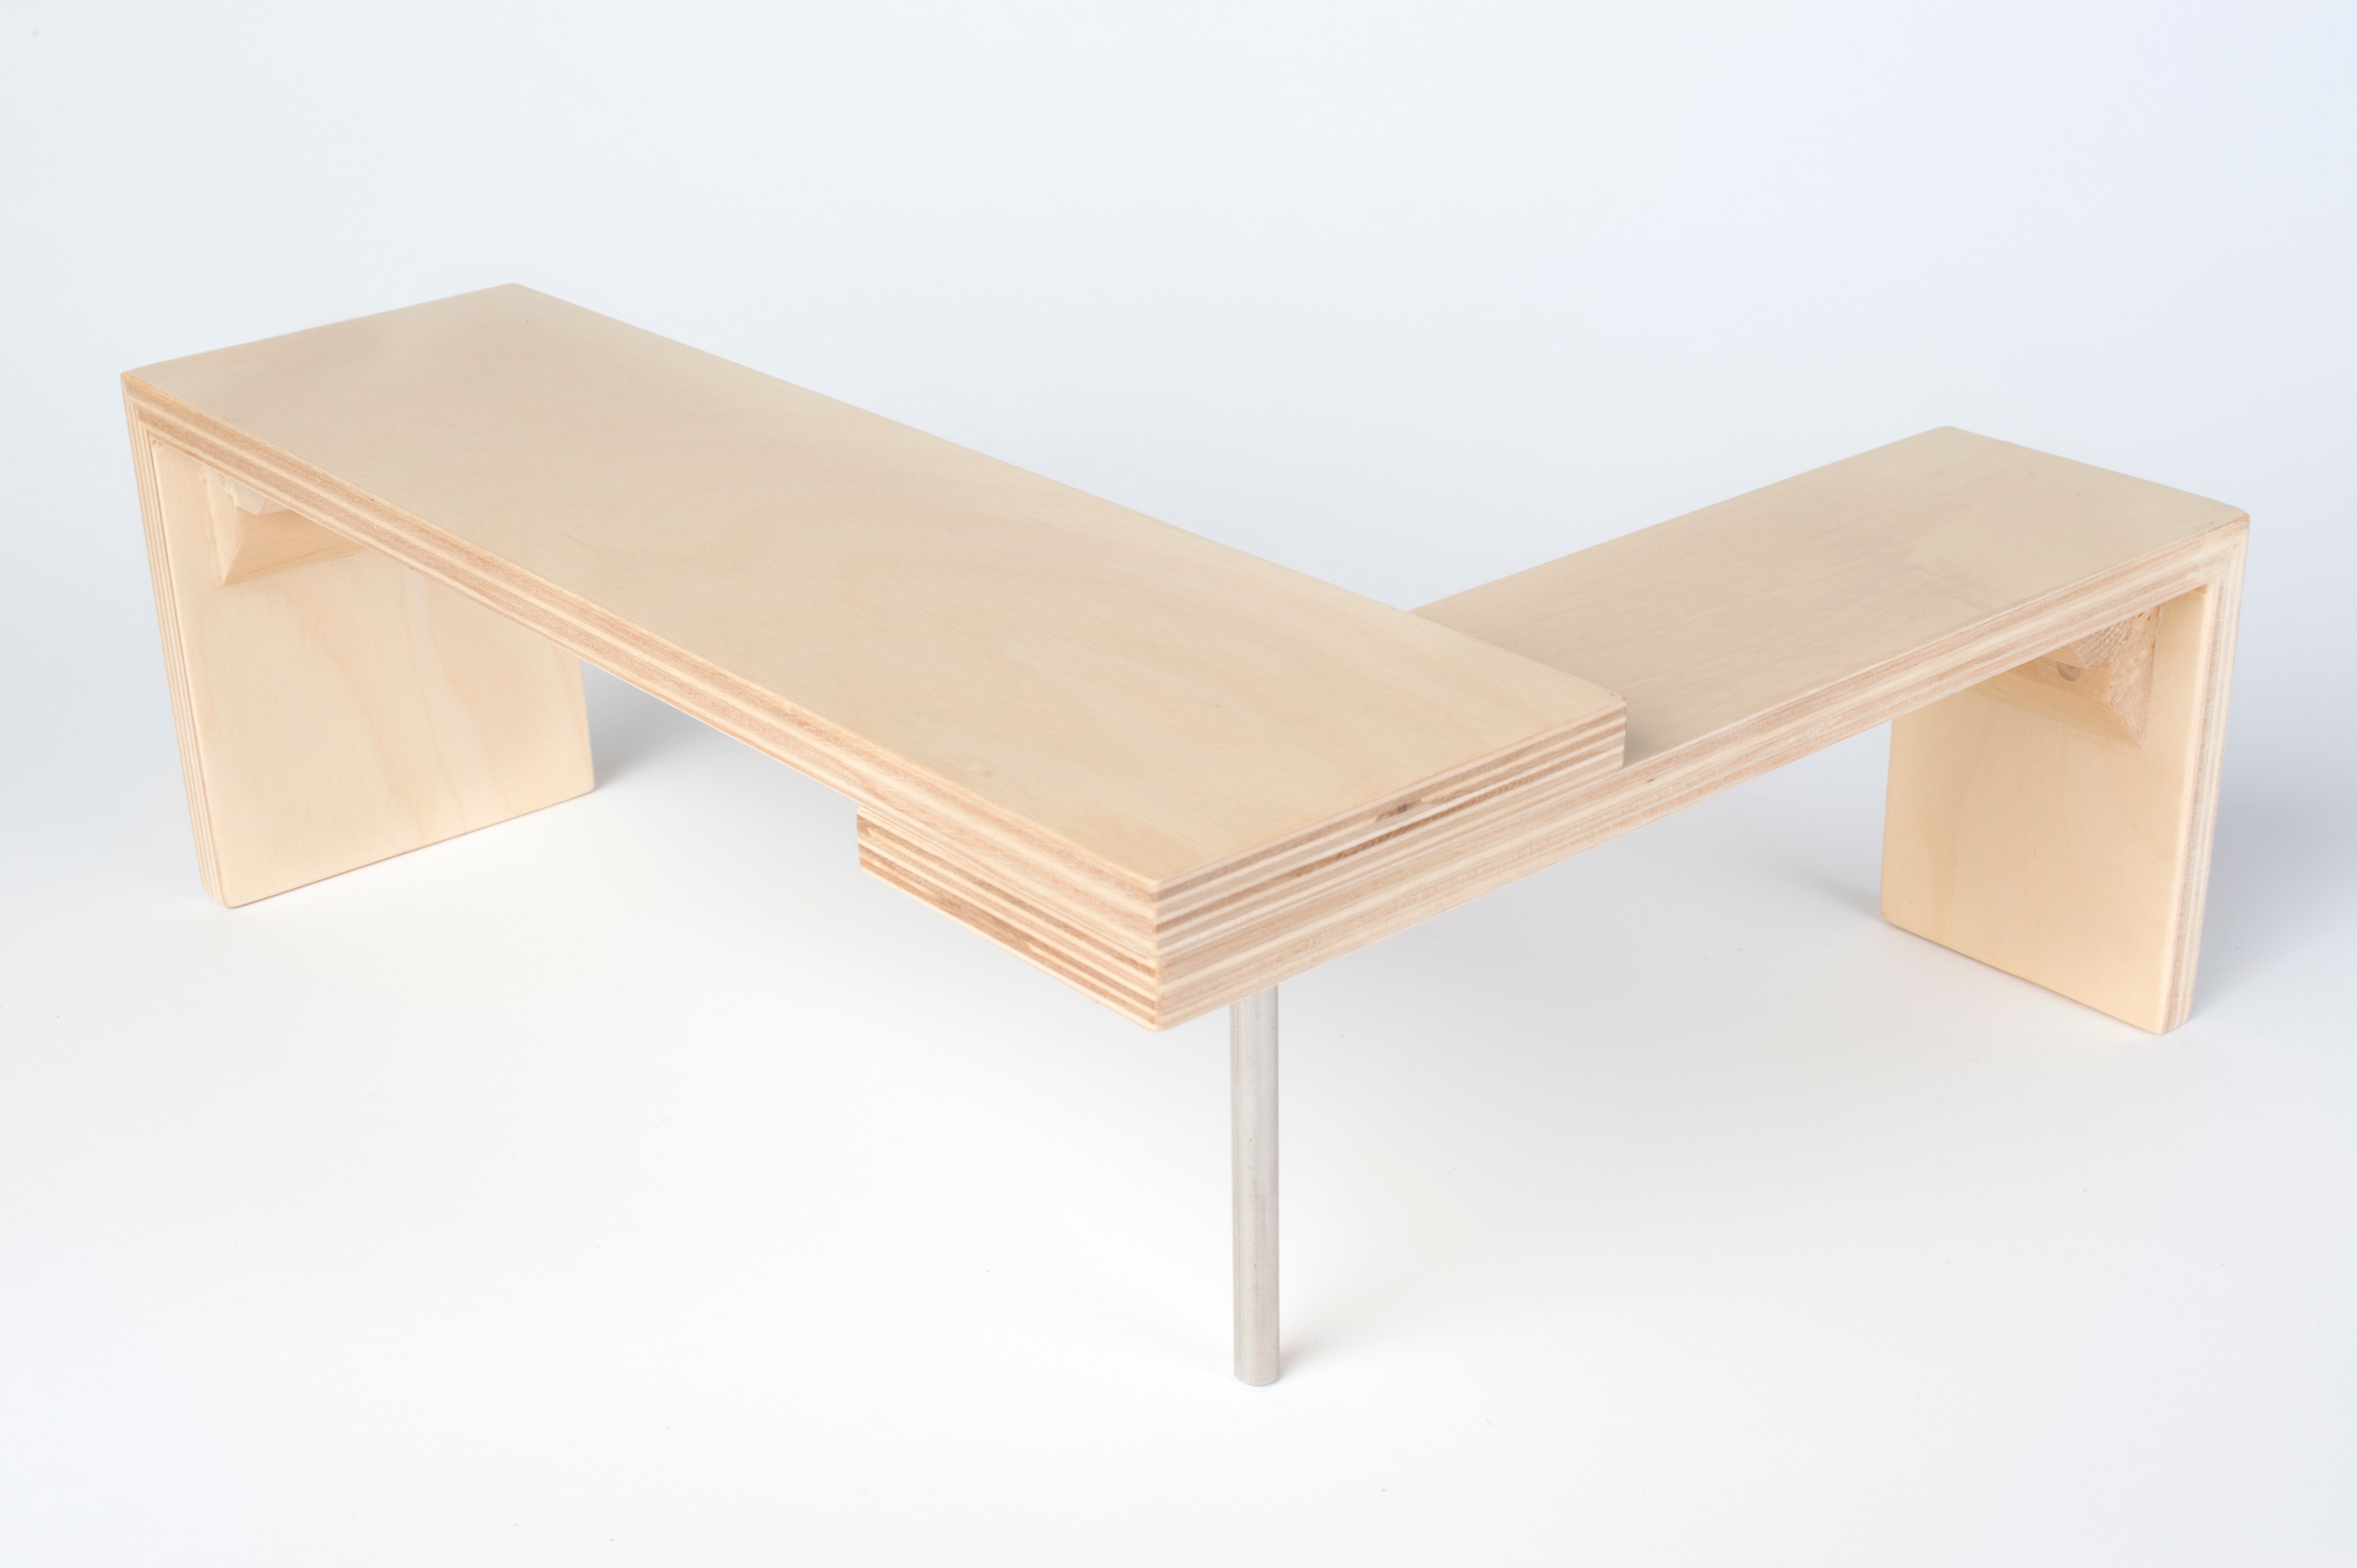
desk, table, bench, furniture, coffee table, rectangle